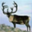
Label: deer